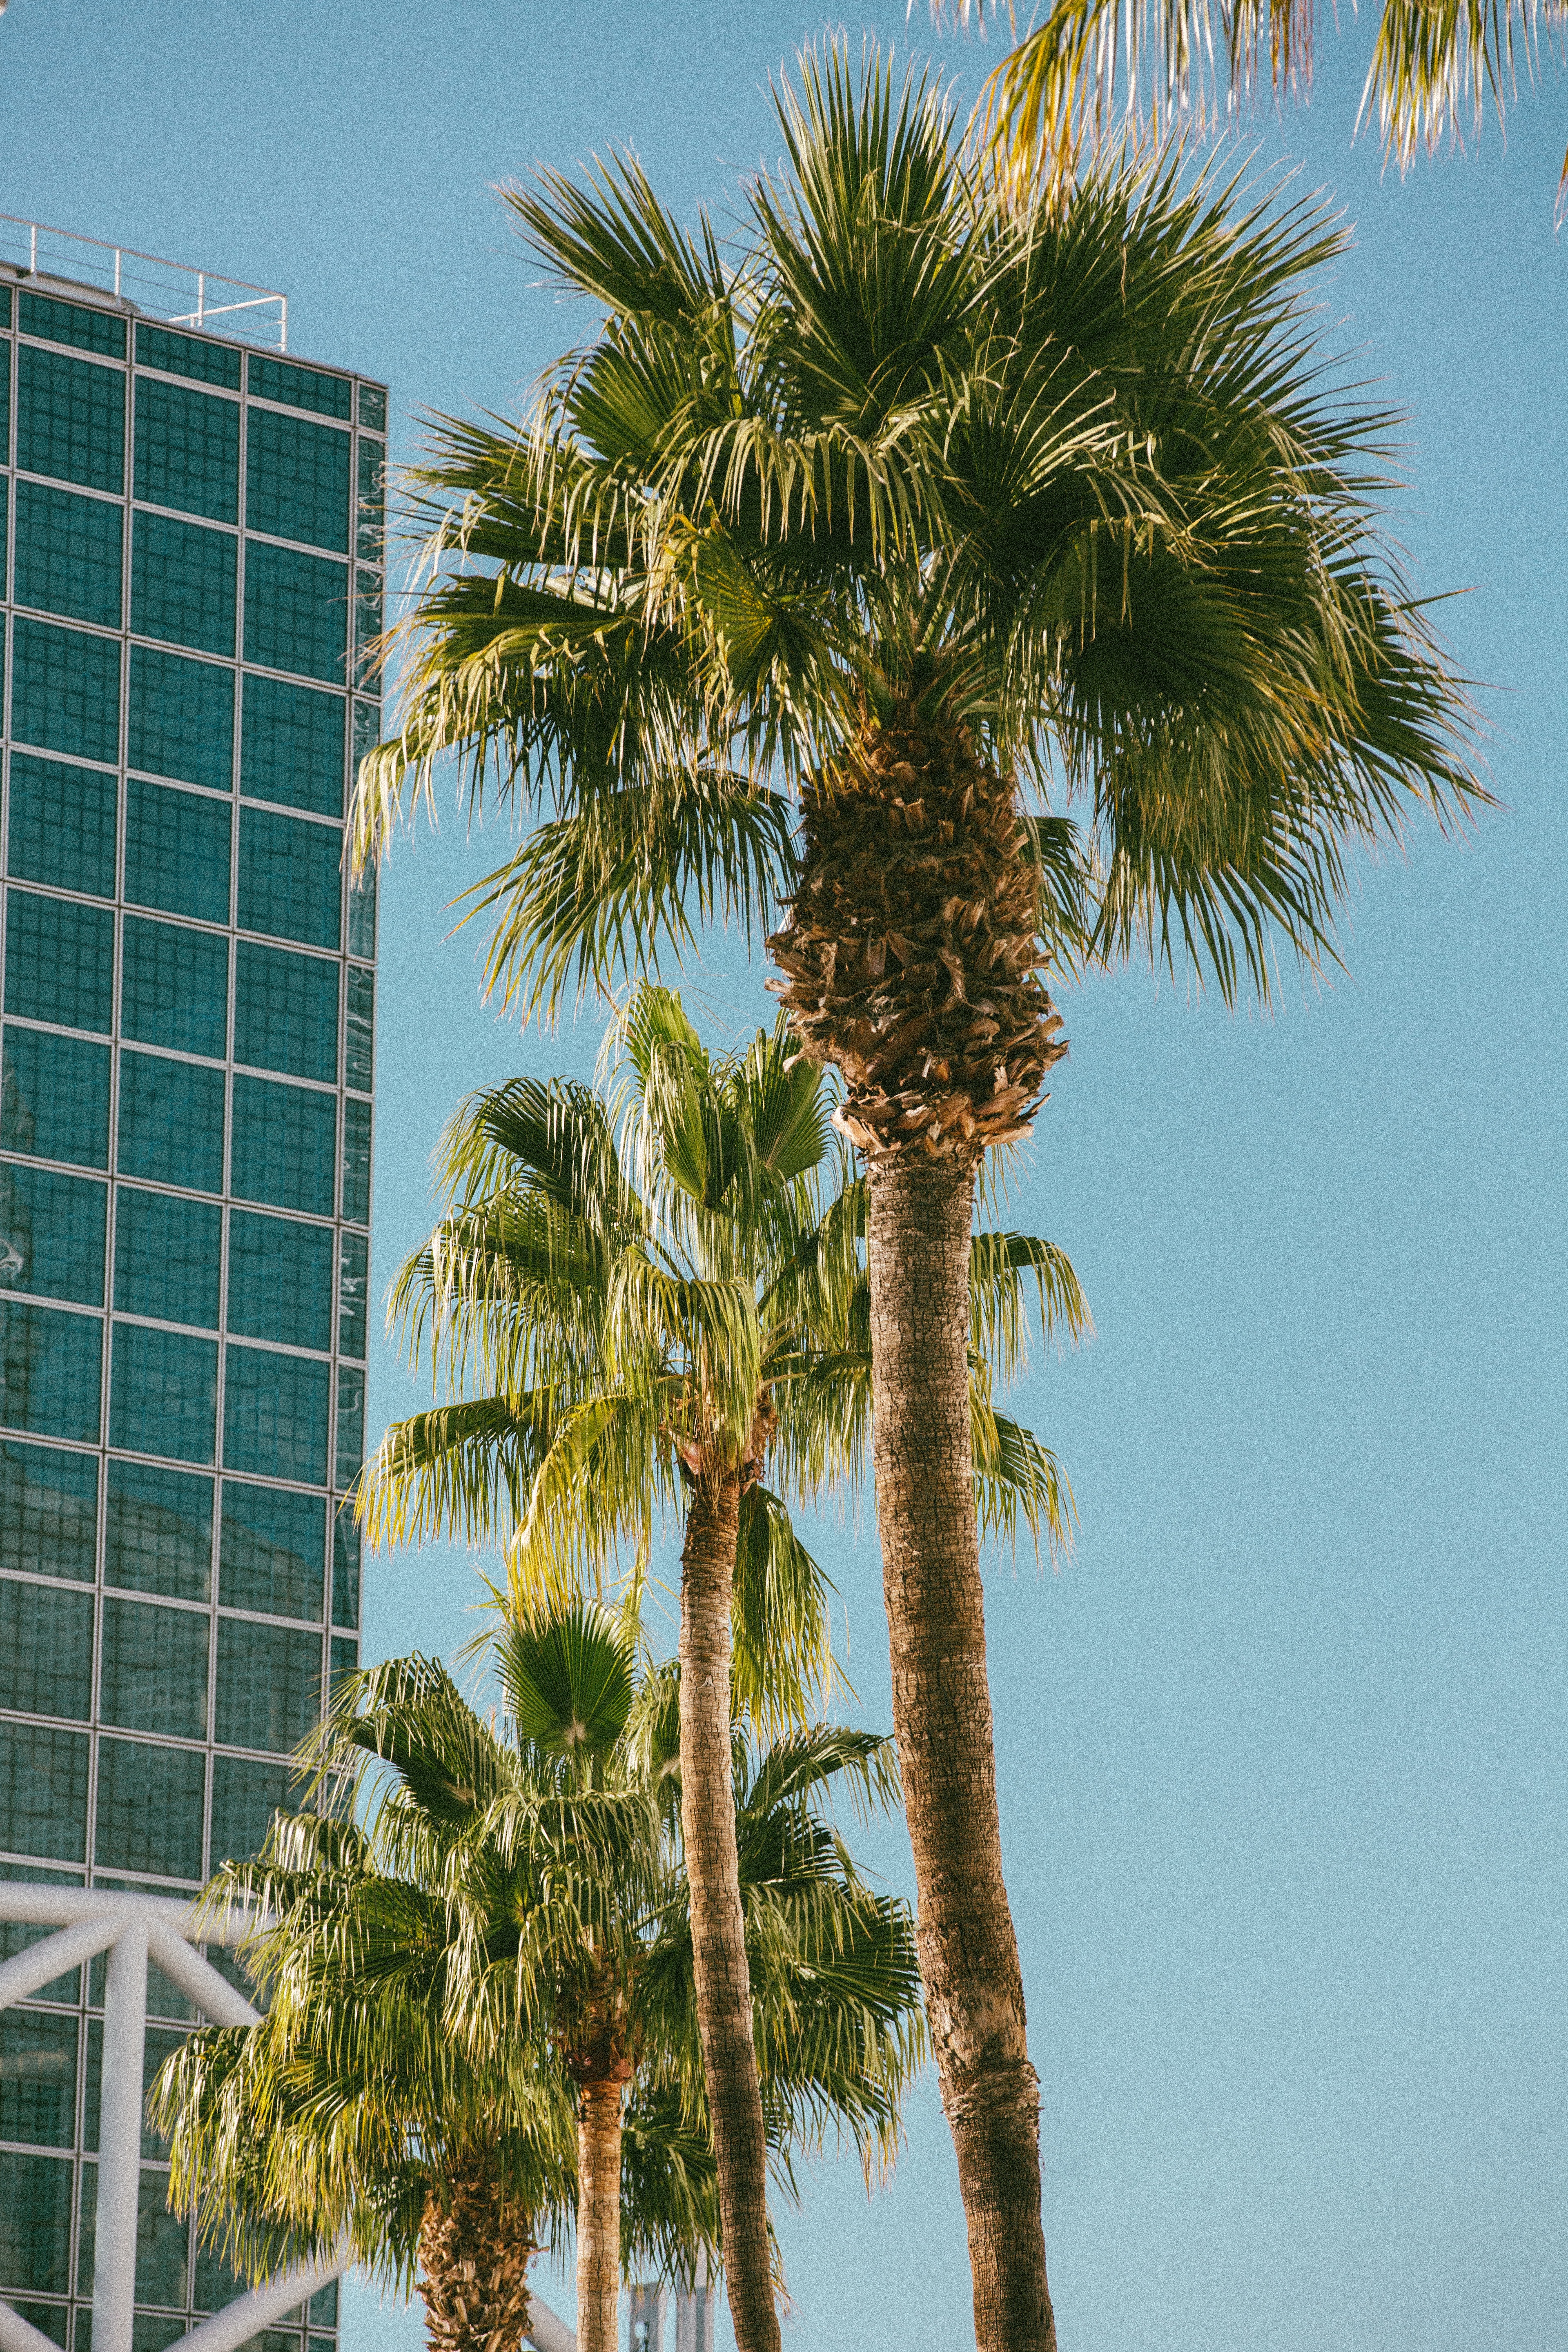
tree, plant, flower, botany, flora, flowering plant, date palm, woody plant, land plant, arecales, palm family, borassus flabellifer